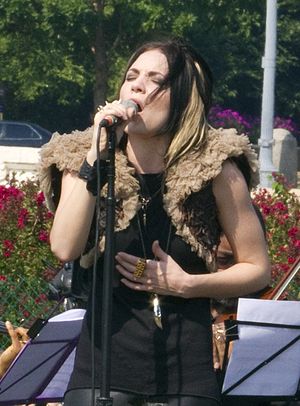
Skylar Grey
Skylar Grey i 2011
"Holly Brook Hafermann, kendt professionelt som Skylar Grey, er en multiinstrumentalist og singer-songwriter. Grey fik oprindeligt pladekontrakt med Machine Shop Recordings under kunstnernavnet Holly Brook, hvor hun udgav sit debutalbum, Like Blood Like Honey, i 2006. Hun var efterfølgende med til at skrive tre versioner af succesen ""Love the Way You Lie"" med Alex da Kid, der underskrev hende til sit pladeselskab KIDinaKORNER. Hun var gæstesanger og medvirkende på Fort Minors ""Where'd You Go"" og ""Be Somebody"", Diddy – Dirty Moneys ""Coming Home"", Dr. Dres hitsingle ""I Need a Doctor"", Lupe Fiascos ""Words I Never Said"" og Kaskades ""Room for Happiness"".